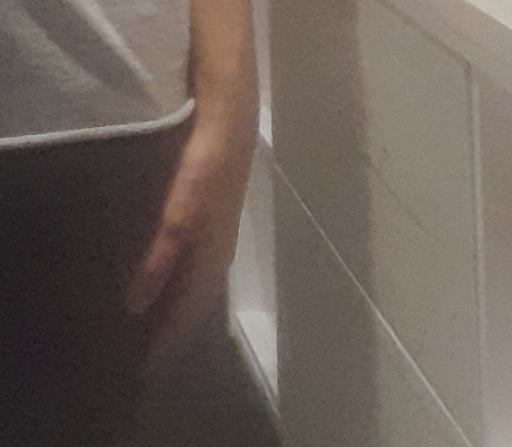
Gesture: no_gesture